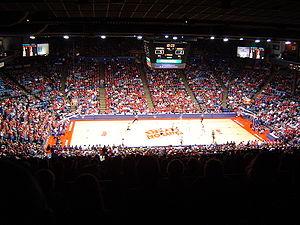
Les Flyers de Dayton sont un club omnisports universitaire de l'Université de Dayton, à Dayton dans l'Ohio. Les équipes des Flyers participent aux compétitions universitaires organisées par la National Collegiate Athletic Association. La plupart des équipes de l'école évoluent au sein de la Atlantic Ten Conference, notamment les sections masculines et féminines de basket-ball. les équipes évoluant dans d'autres conférences sont l'équipe de football américain qui évolue dans la Pioneer Football League et l'équipe de golf féminin qui fait partie de la Colonial Athletic Association.
L'University of Dayton Arena est une salle omnisports située à Dayton en Ohio, elle accueille les rencontres à domicile des Flyers de Dayton.